Capcom vs. SNK 2

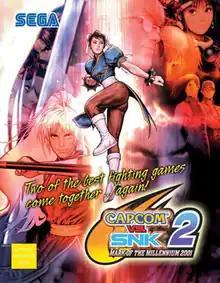
Arcade flyer, prominently depicting Chun-Li

Capcom vs. SNK 2: Mark of the Millennium 2001 is a 2001 fighting game developed and published by Capcom. The sequel to "" (2000) and an entry in the "SNK vs. Capcom" crossover series, it was originally released on NAOMI hardware in arcades, with Sega handling the American arcade release. As in the original, players select a team of fighters from various Capcom and SNK games then fight other teams, winning each battle by defeating all the opponents from the other team.